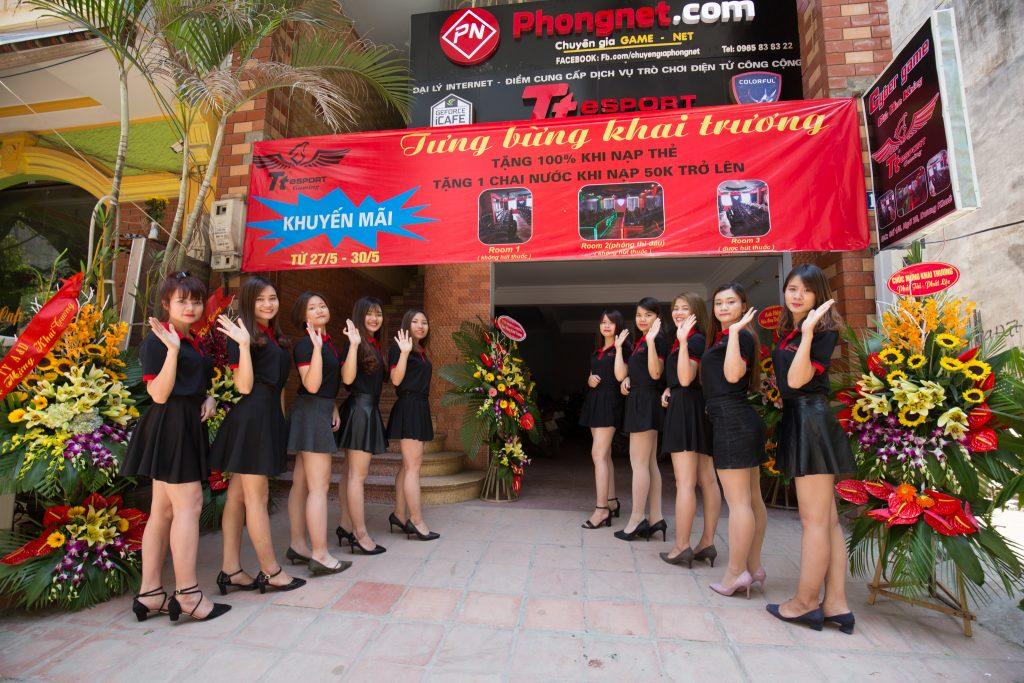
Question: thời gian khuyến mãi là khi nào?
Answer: từ 27 tháng 5 đến 30 tháng 5